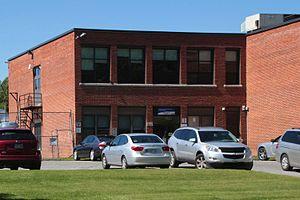
CLSC de Stanstead
Voici une liste des CLSC de la province de Québec, au Canada.